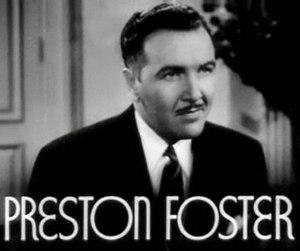
First Lady est un film américain réalisé par Stanley Logan, sorti en 1937.
Preston Foster est un acteur américain né le 24 août 1900 à Ocean City, New Jersey, mort le 14 juillet 1970 à La Jolla.